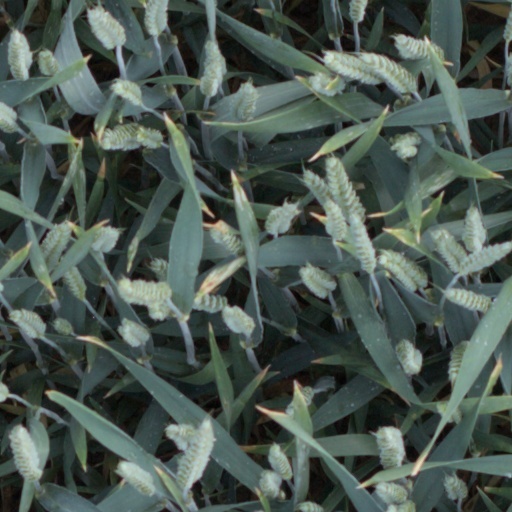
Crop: wheat